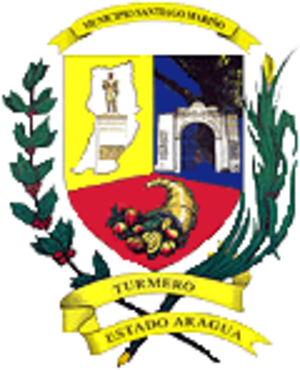
Santiago Mariño est l'une des 18 municipalités de l'État d'Aragua au Venezuela. Son chef-lieu est Turmero. En 2011, la population s'élève à 211 010 habitants.